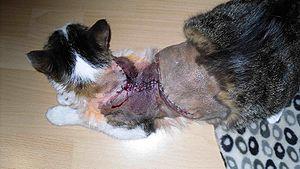
Le fibrosarcome est une prolifération conjonctive maligne caractérisée par une différenciation purement fibroblastique. Les fibrosarcomes se développent dans les tissus mous du tronc et/ou des membres.